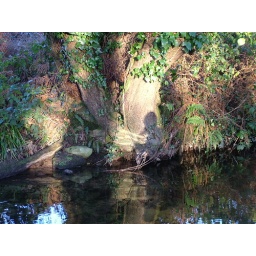
Our shadows over the river down Martie's field